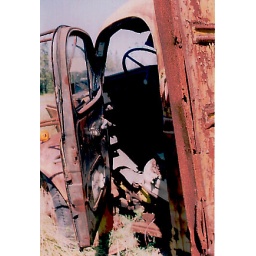
This is an old abandoned Pepsi delivery truck I found rusing in a field